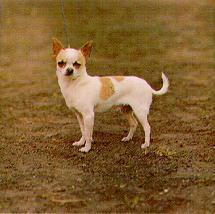
Chihuahua